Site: brandenburg
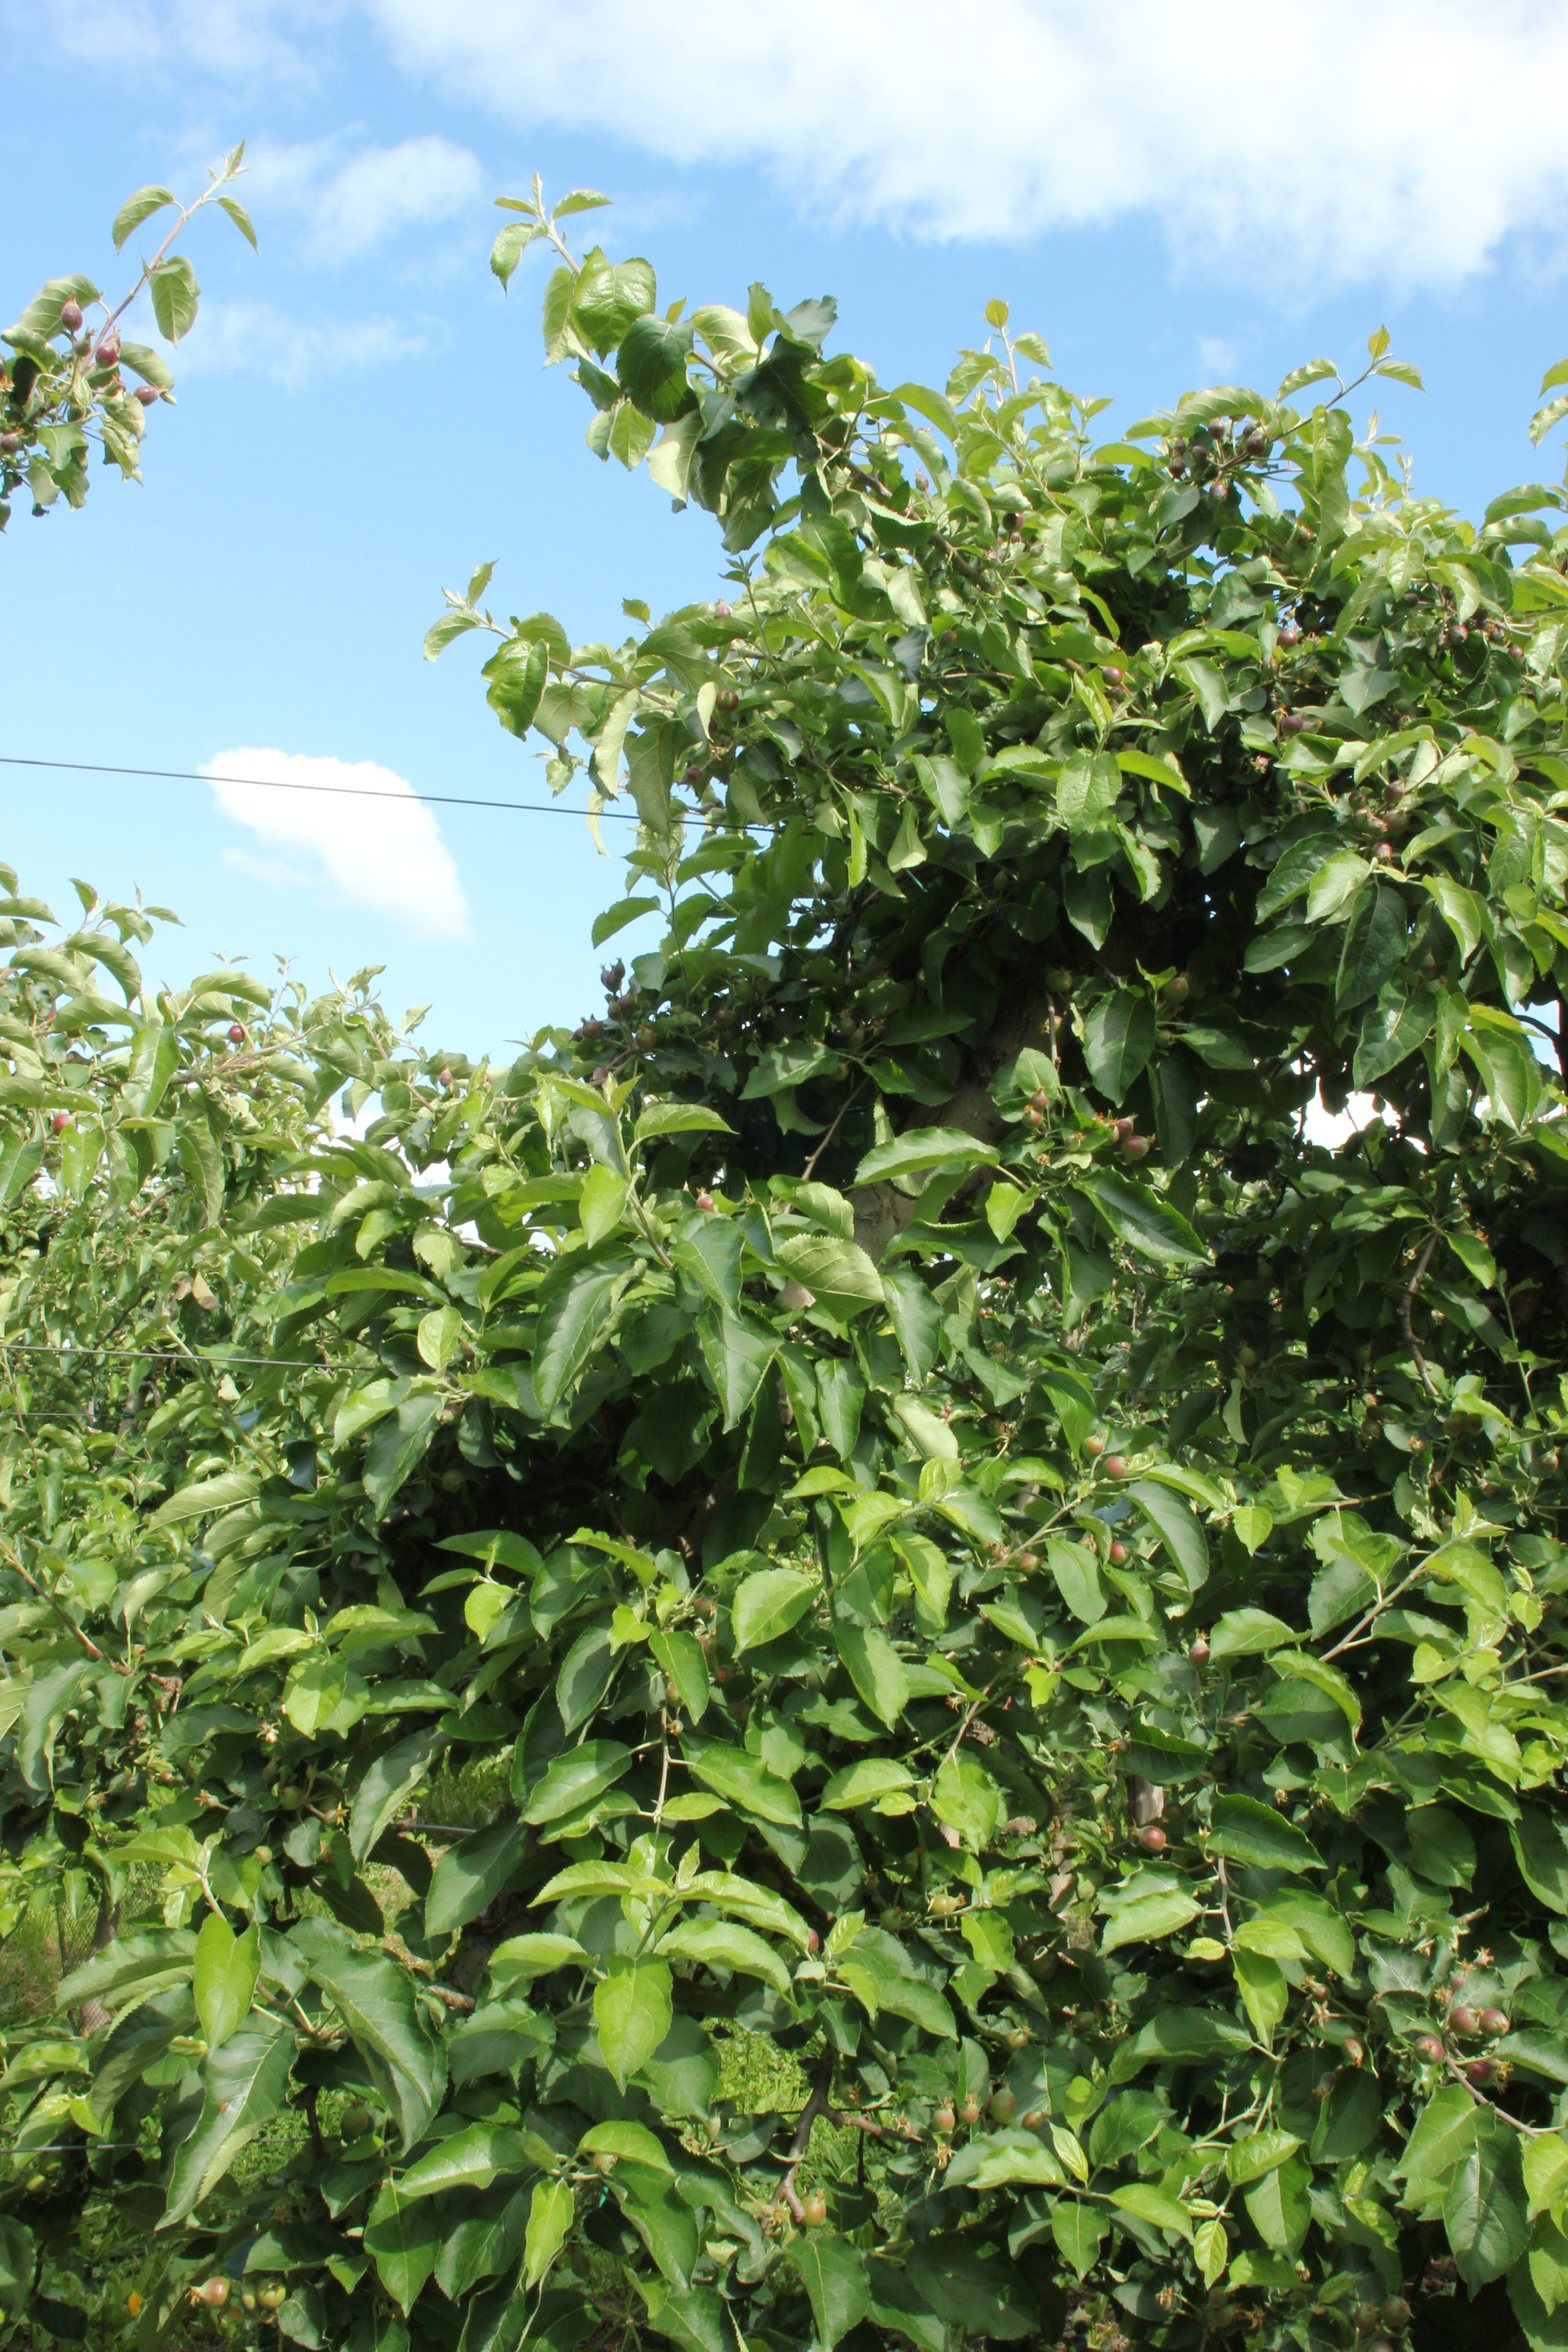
Growth stage (BBCH 72): Development of fruit